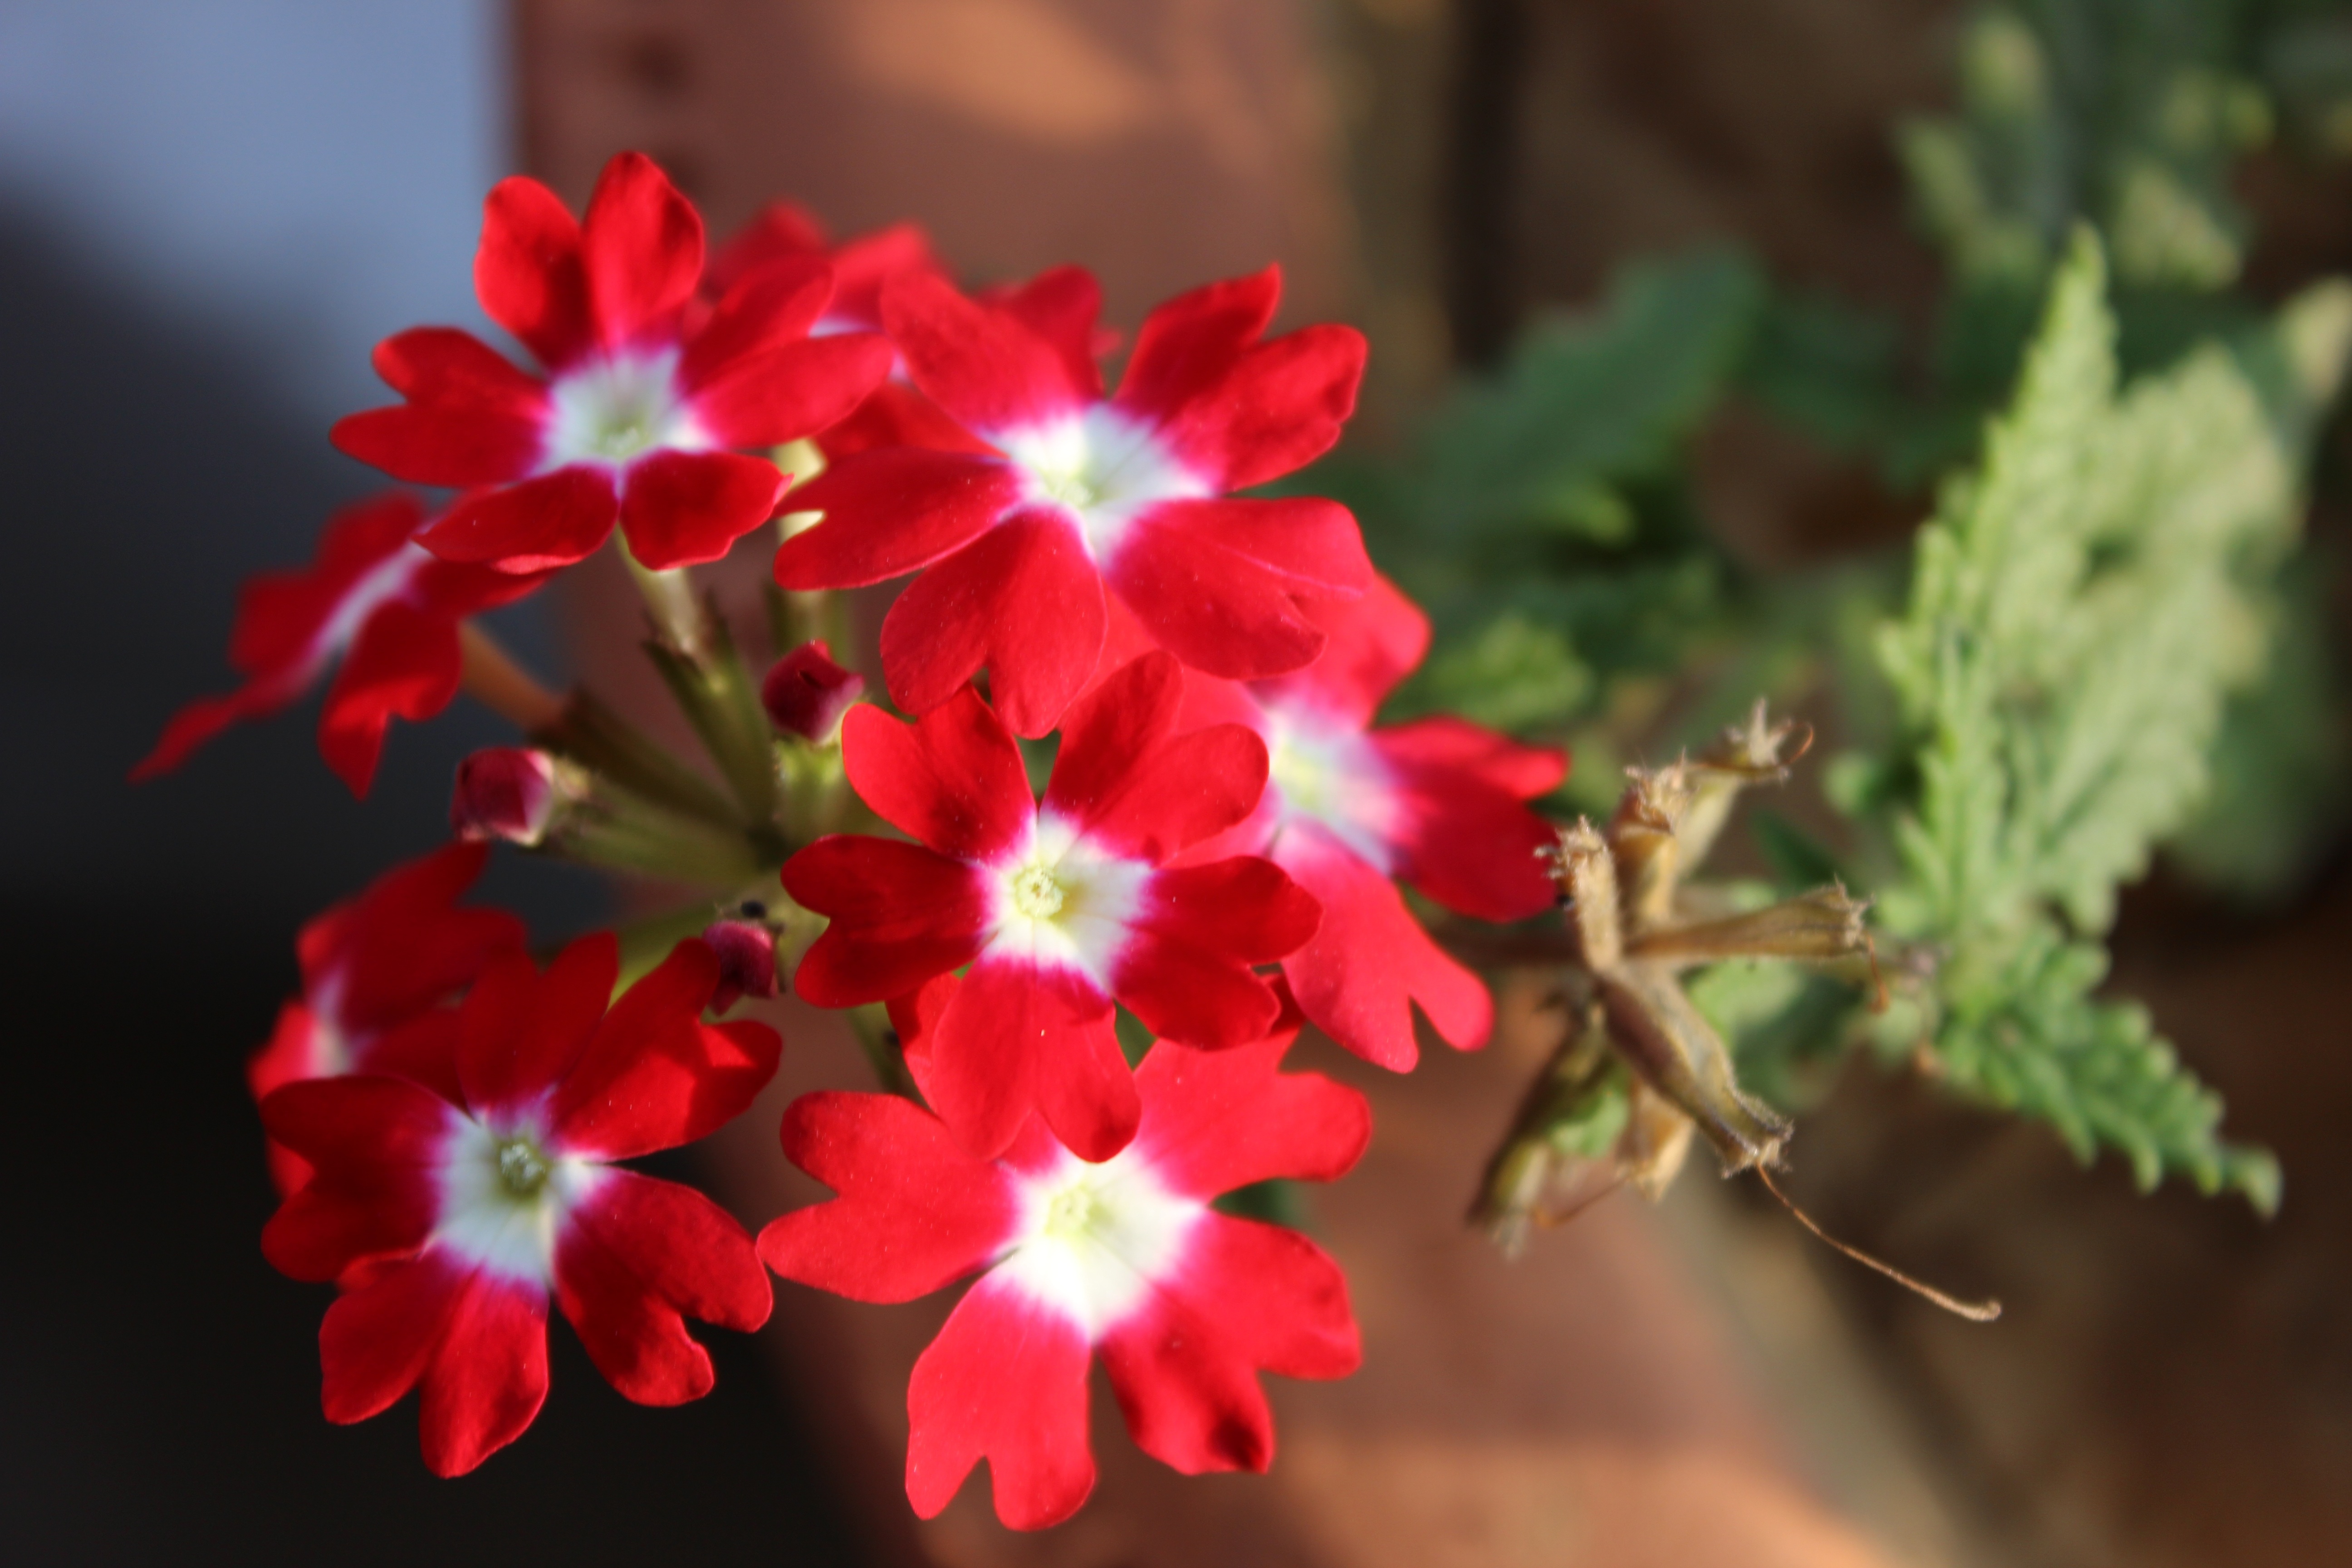
blossom, plant, flower, petal, bloom, summer, floral, red, botany, blooming, flora, botanical, ornamental, macro photography, flowering plant, verbena, verbenaceae, annual plant, land plant